İzmir

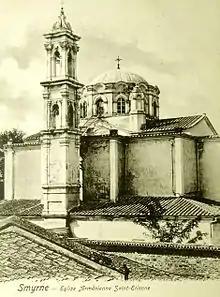
The St. Stepanos Armenian Church (1863) located in the Basmane district served the Armenian community of İzmir. It was burned during the Great Fire of Smyrna in 1922.

The Turkic peoples first captured Smyrna under the Seljuk commander Çaka Bey, called Tzachas by the Byzantines, in 1076, along with Klazomenai, Foça and a number of the Aegean Islands. Çaka Bey used İzmir as a base for his naval operations. In 1097, the Byzantine commander John Doukas recaptured the city and the neighboring region. The port city was then captured by the Knights of St John when Constantinople was conquered by the Crusaders during the Fourth Crusade in 1204, but the Nicaean Empire would reclaim possession of the city soon afterward, albeit by giving vast concessions to their Genoese allies, who kept one of the city's castles and the lordship of the towns of Old Phocaea and New Phocaea (now part of the İzmir Province) from 1275 to 1340.